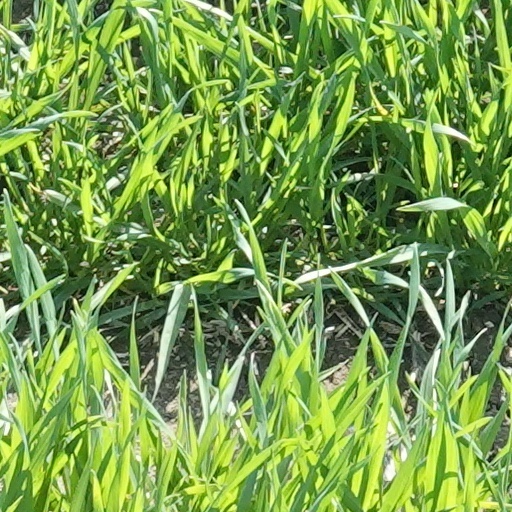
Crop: wheat